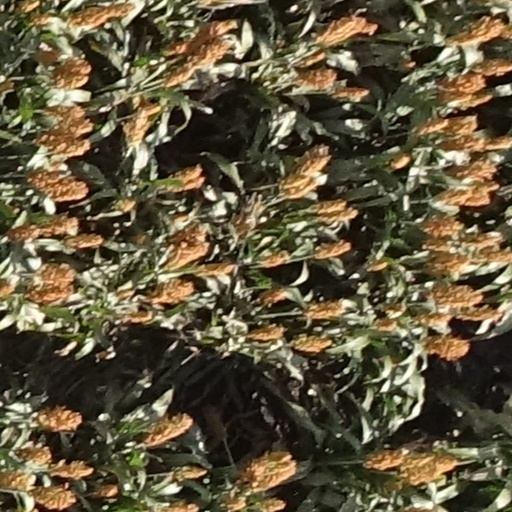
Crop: sorghum